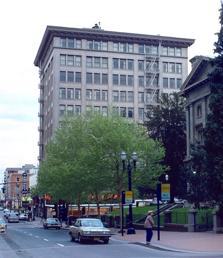
Building: Corbett Building
Country: United States of America
Year built: 1907
Former building in Portland, Oregon, U.S. Corbett Building The building's exterior in 1984 General information Town or city Portland, Oregon Country United States Coordinates 45°31′06″N 122°40′38″W / 45.5183°N 122.6773°W / 45.5183; -122.6773 Opened 1907 Demolished May 1, 1988 The Corbett Building was located at Southwest 5th and Morrison in downtown Portland, Oregon . Designed by Whidden & Lewis and built in 1907, the structure was demolished in 1988 to make way for the Pioneer Place shopping mall. External links Media related to Corbett Building at Wikimedia Commons References